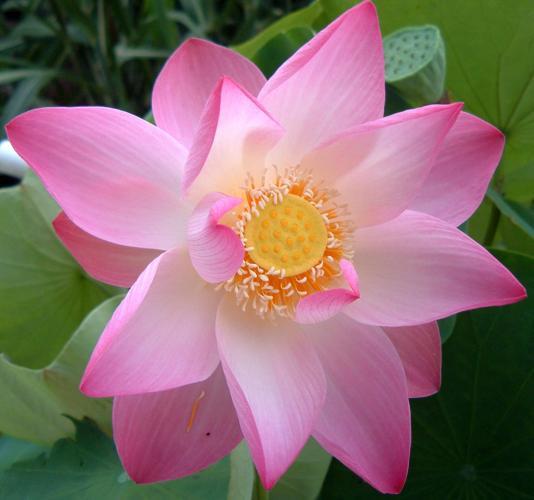
Label: lotus